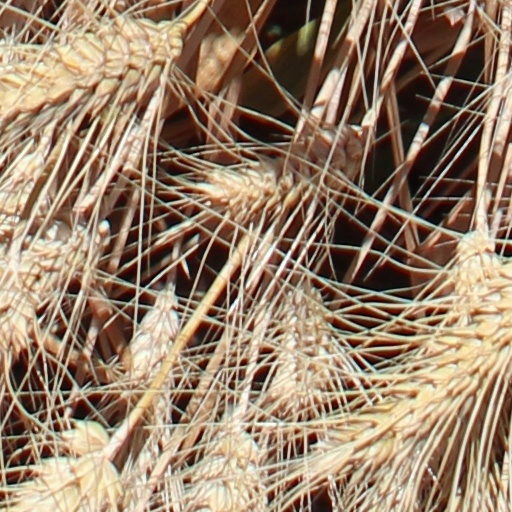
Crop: wheat